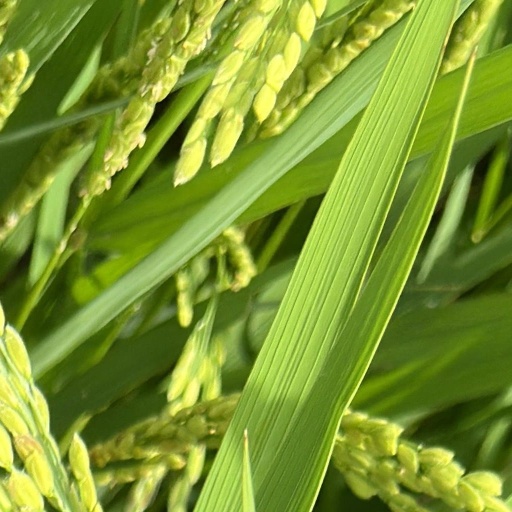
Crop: rice